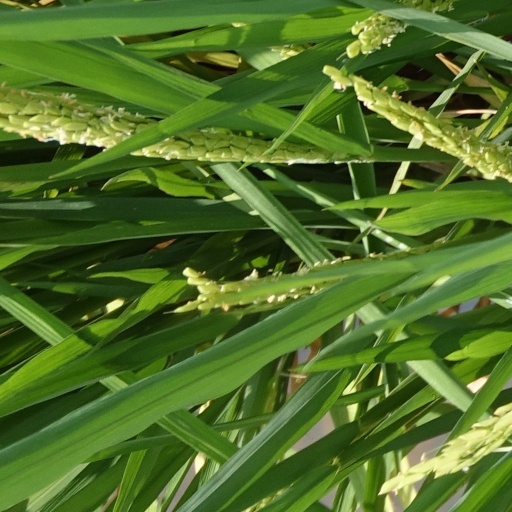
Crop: rice